Dunoon

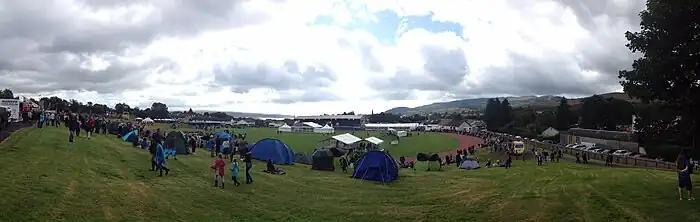
Panoramic view of the 2014 Cowal Highland Gathering

Dunoon Burgh Hall opened in 1874, the work of notable Glasgow architect Robert Alexander Bryden, who is buried in Dunoon Cemetery, a mile to the north. It is a Scottish baronial-style building that housed the municipal offices and had a hall accommodating 500 people. The Category B listed building re-opened in June 2017, and is a fully accessible venue for exhibitions, performances and gatherings. Alongside a gallery and theatre, the venue offers creative workshop space, a garden and a café.